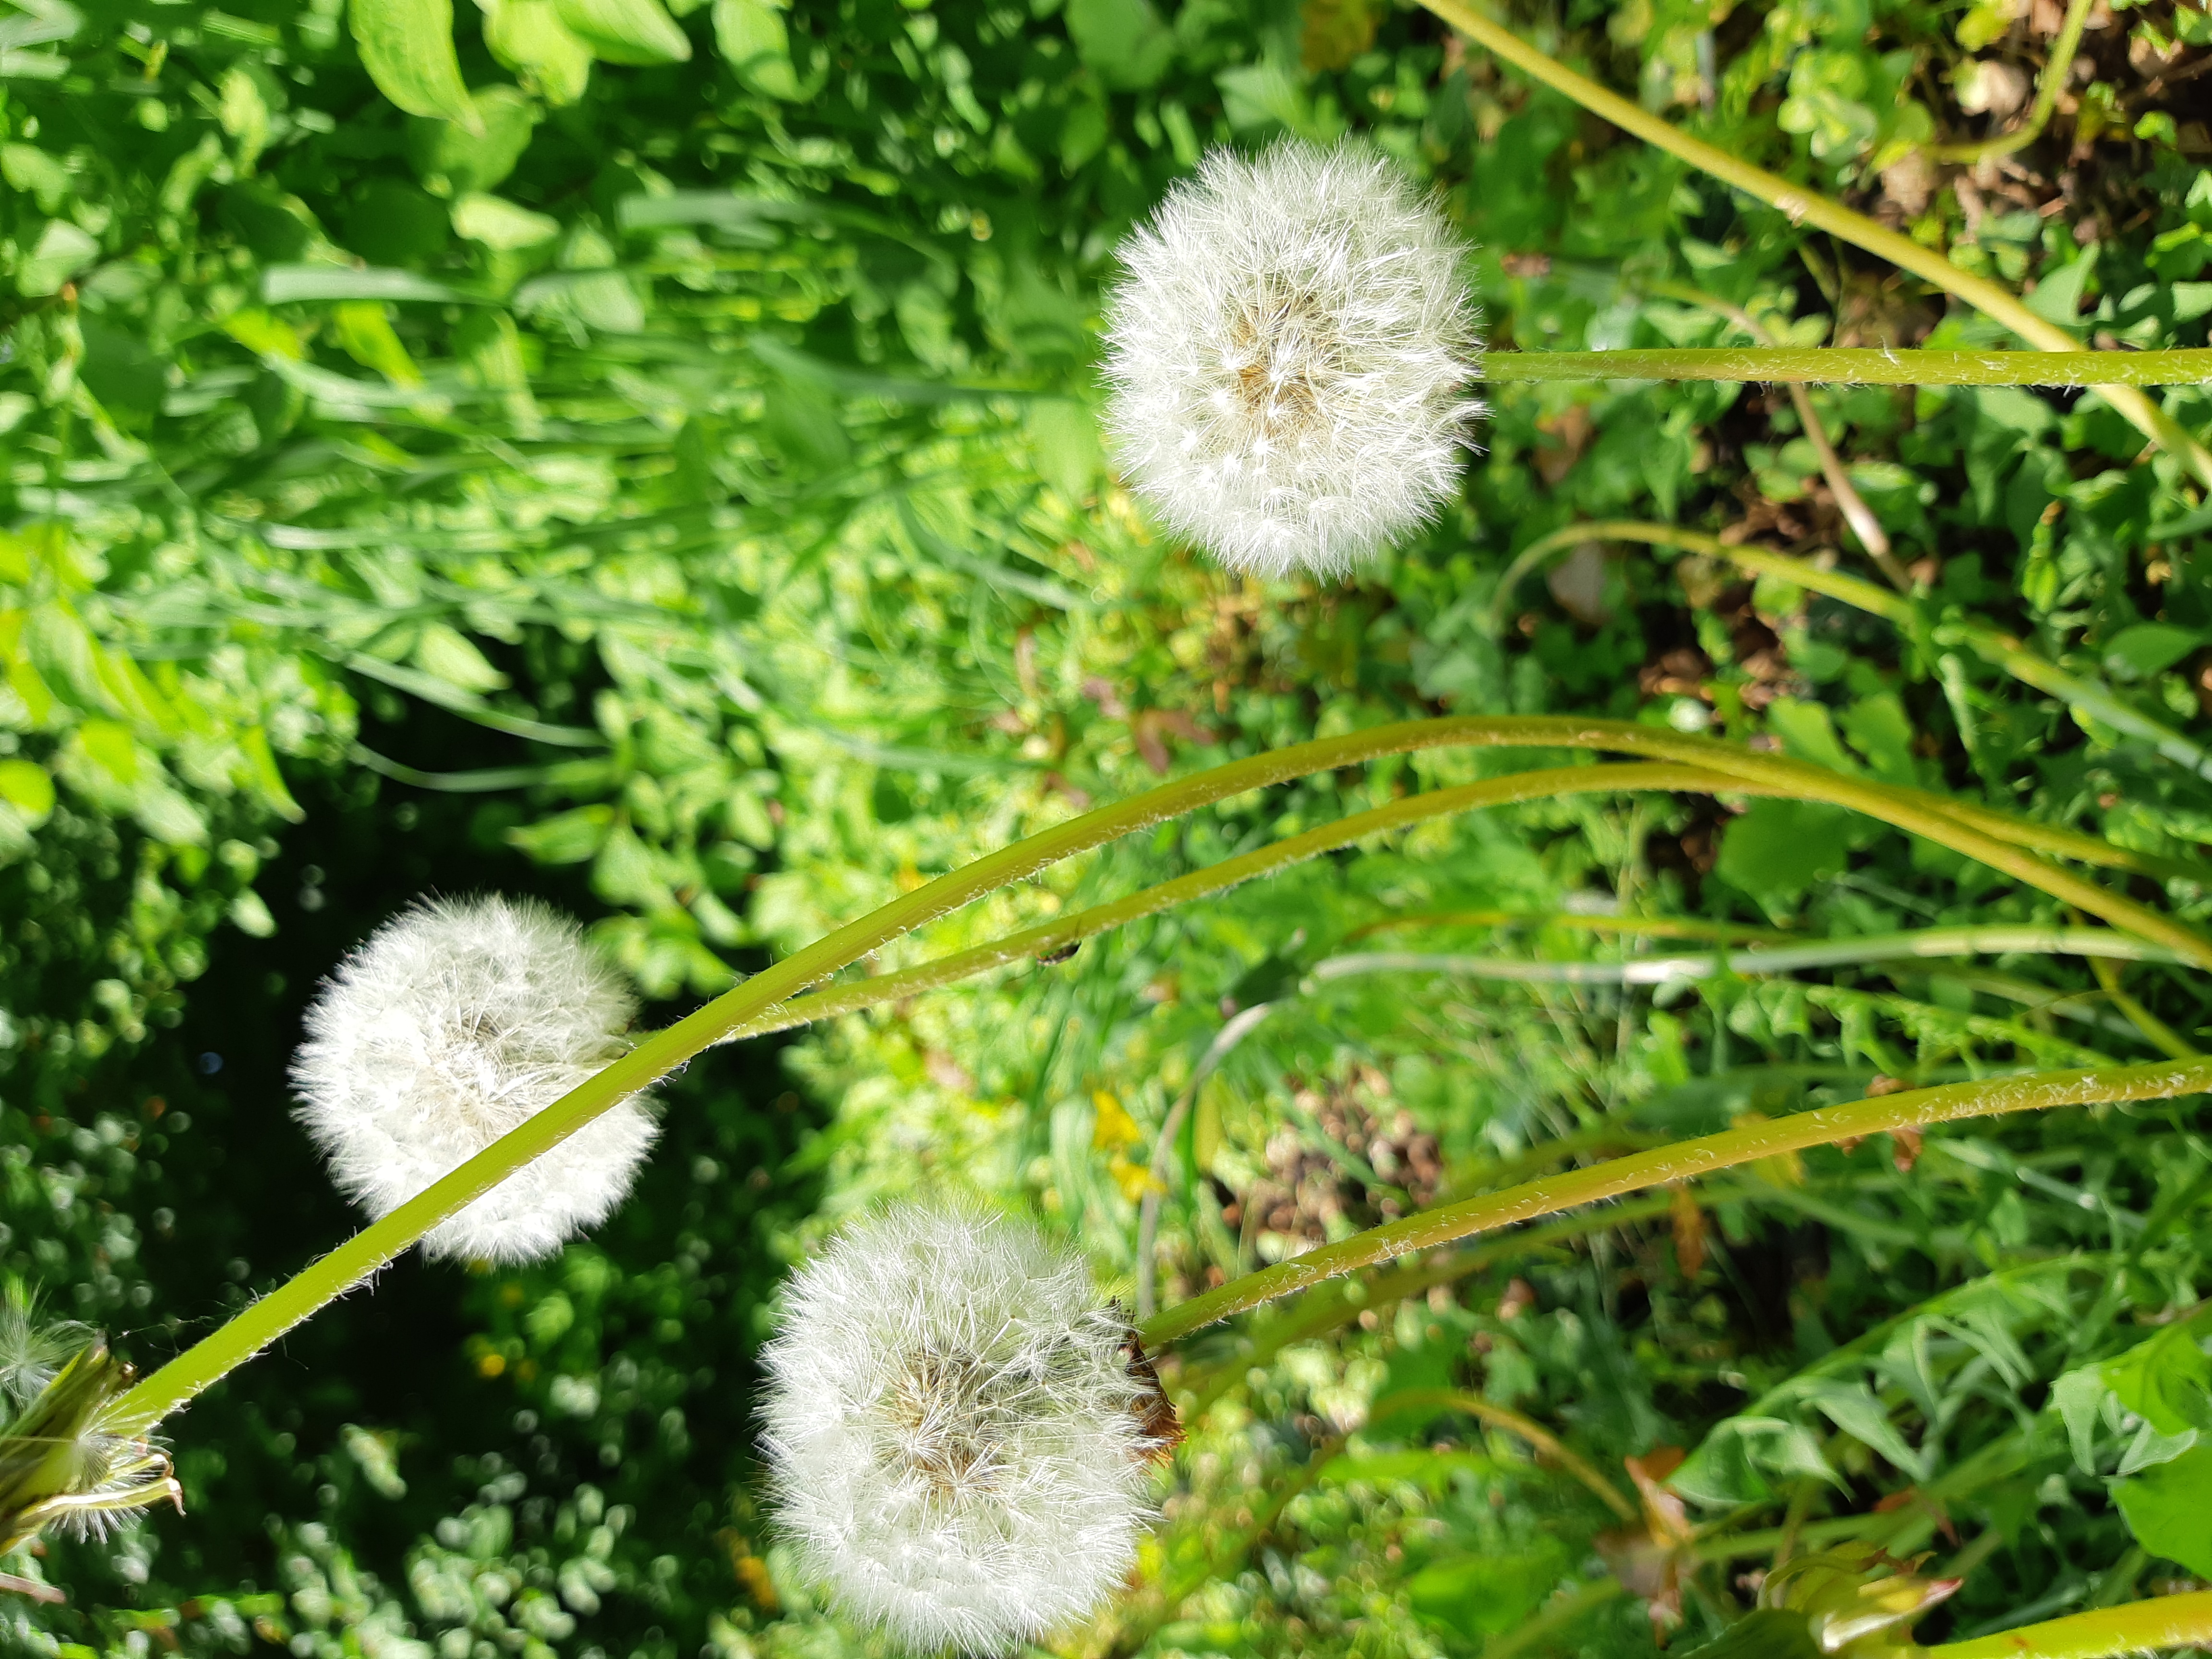
dandelion, summer, flora, flower, plant, grass, spring